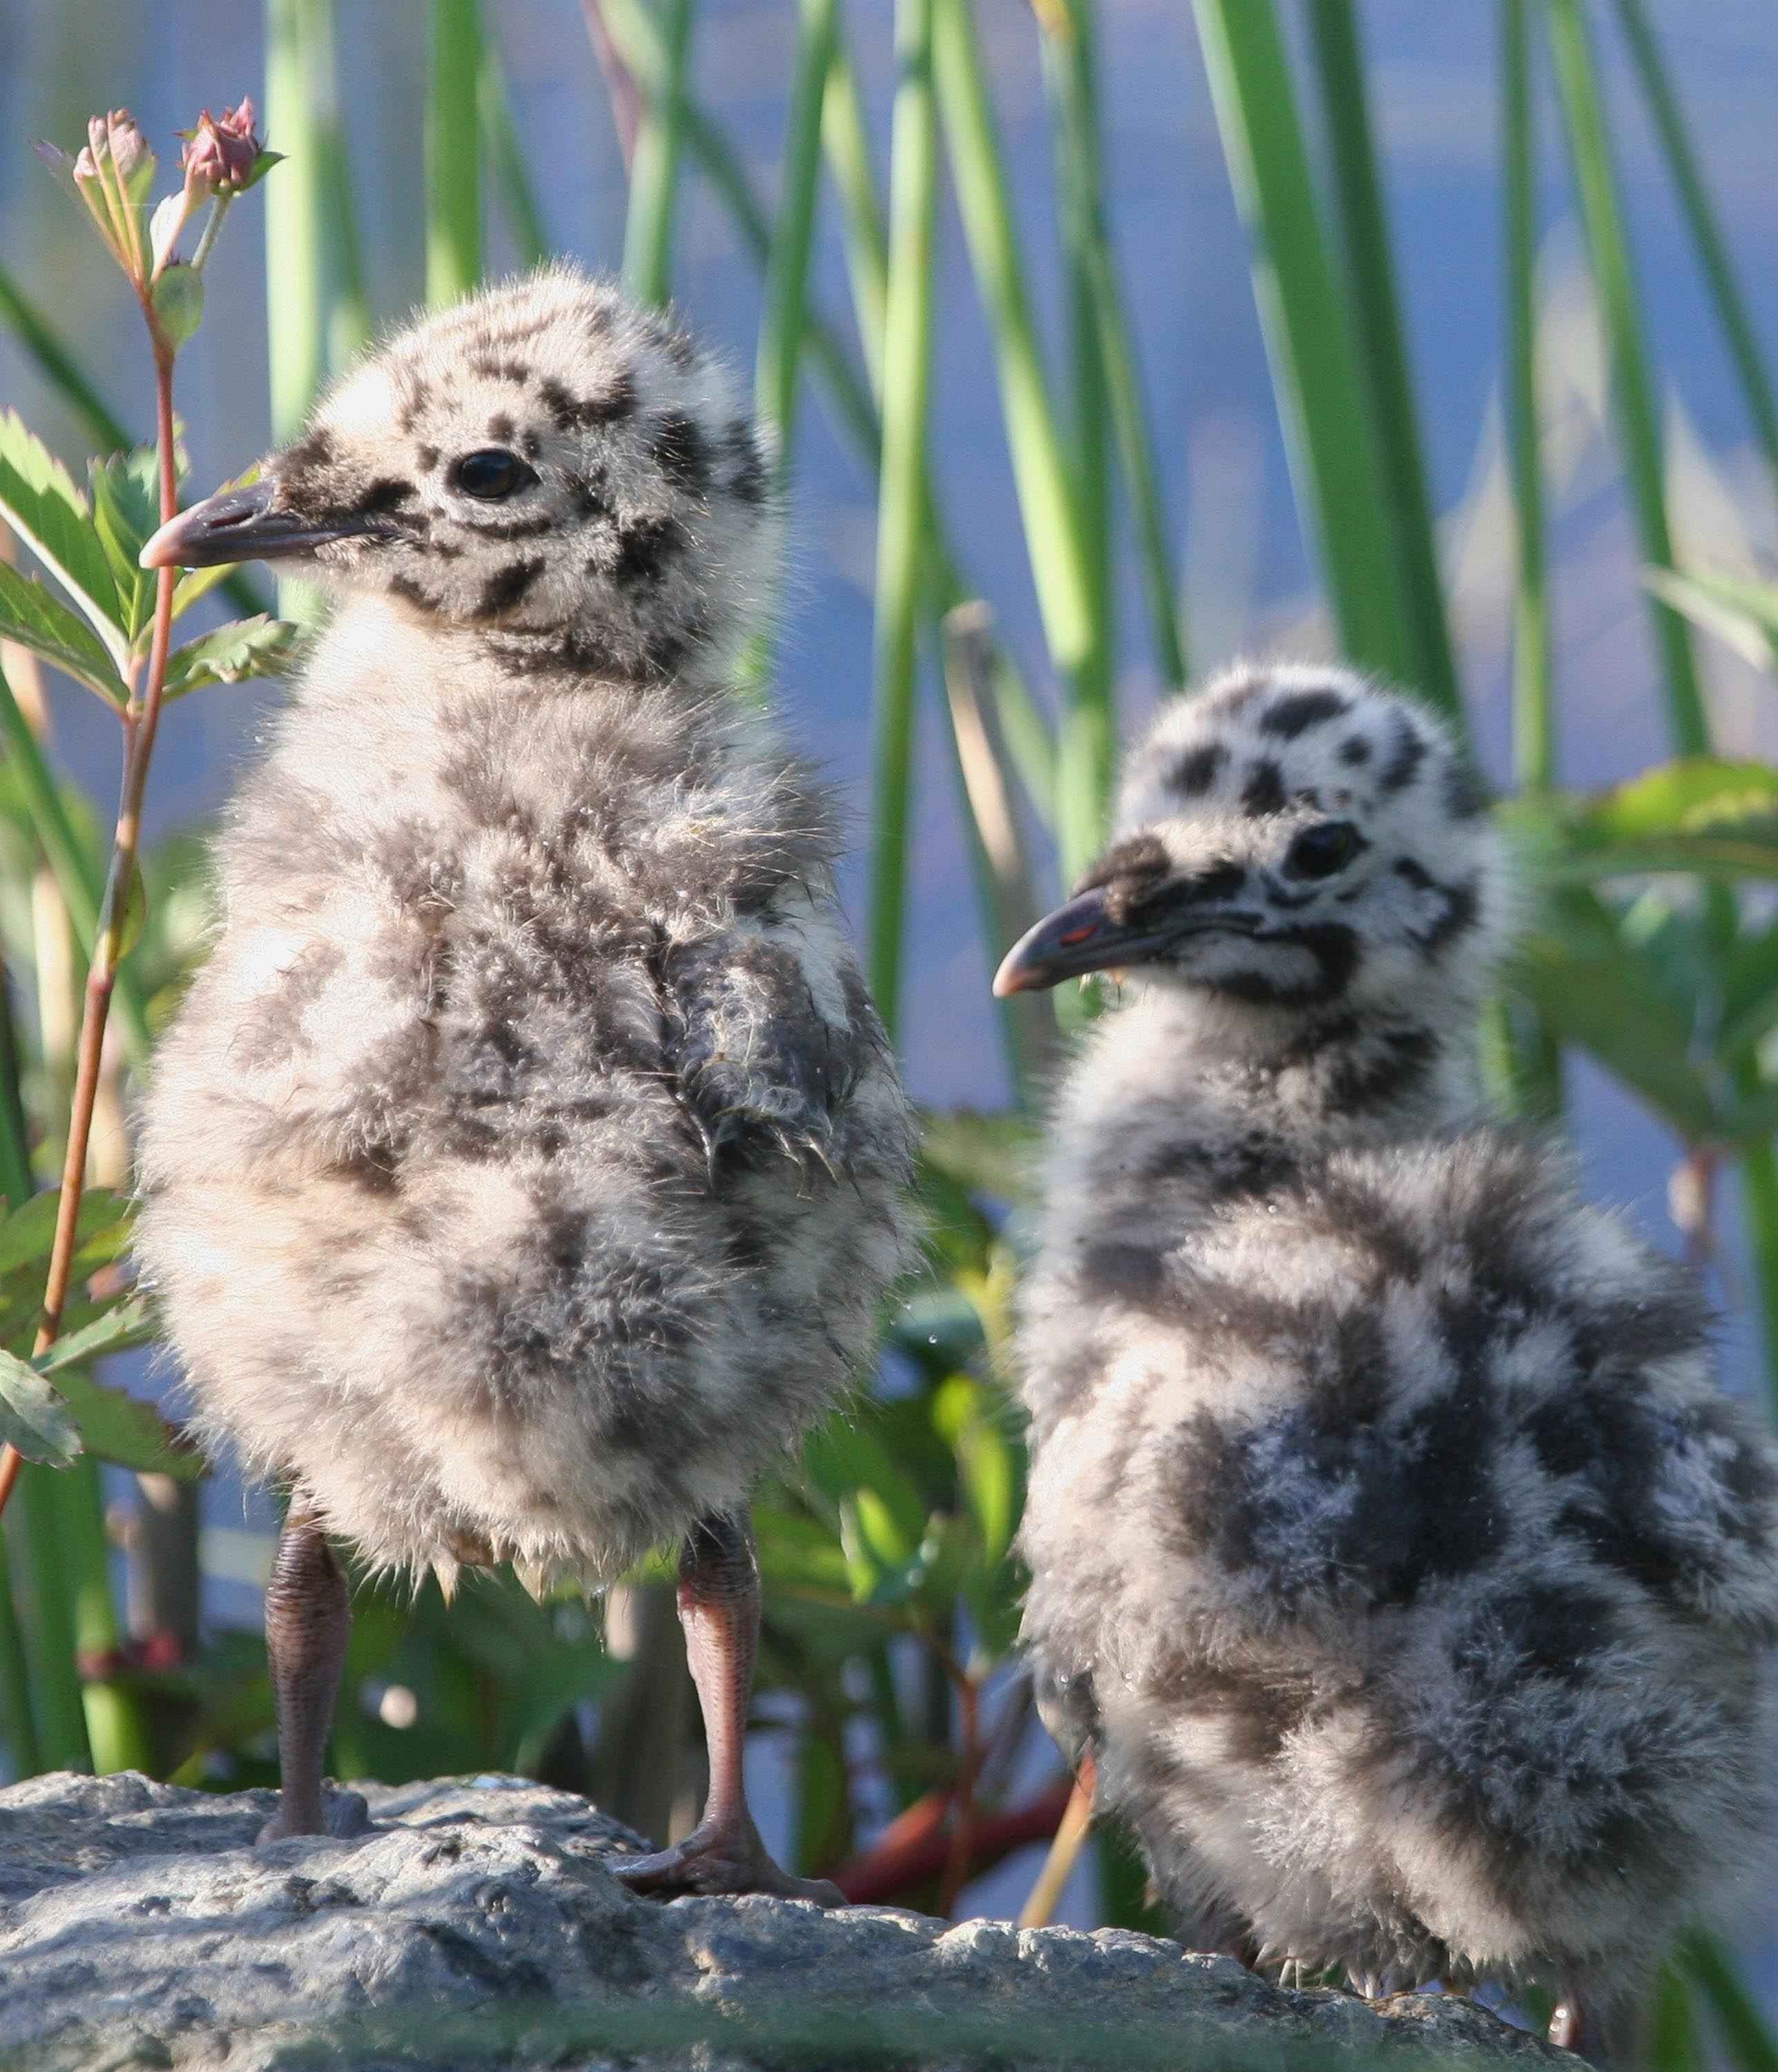
bird, seagull, wildlife, gull, beak, fauna, birds, animals, vertebrate, chicks, larus, canus, mew, perching bird